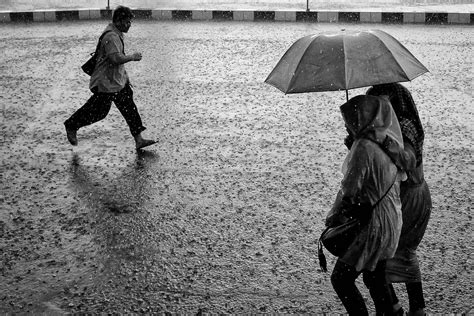
Weather: rain or strom